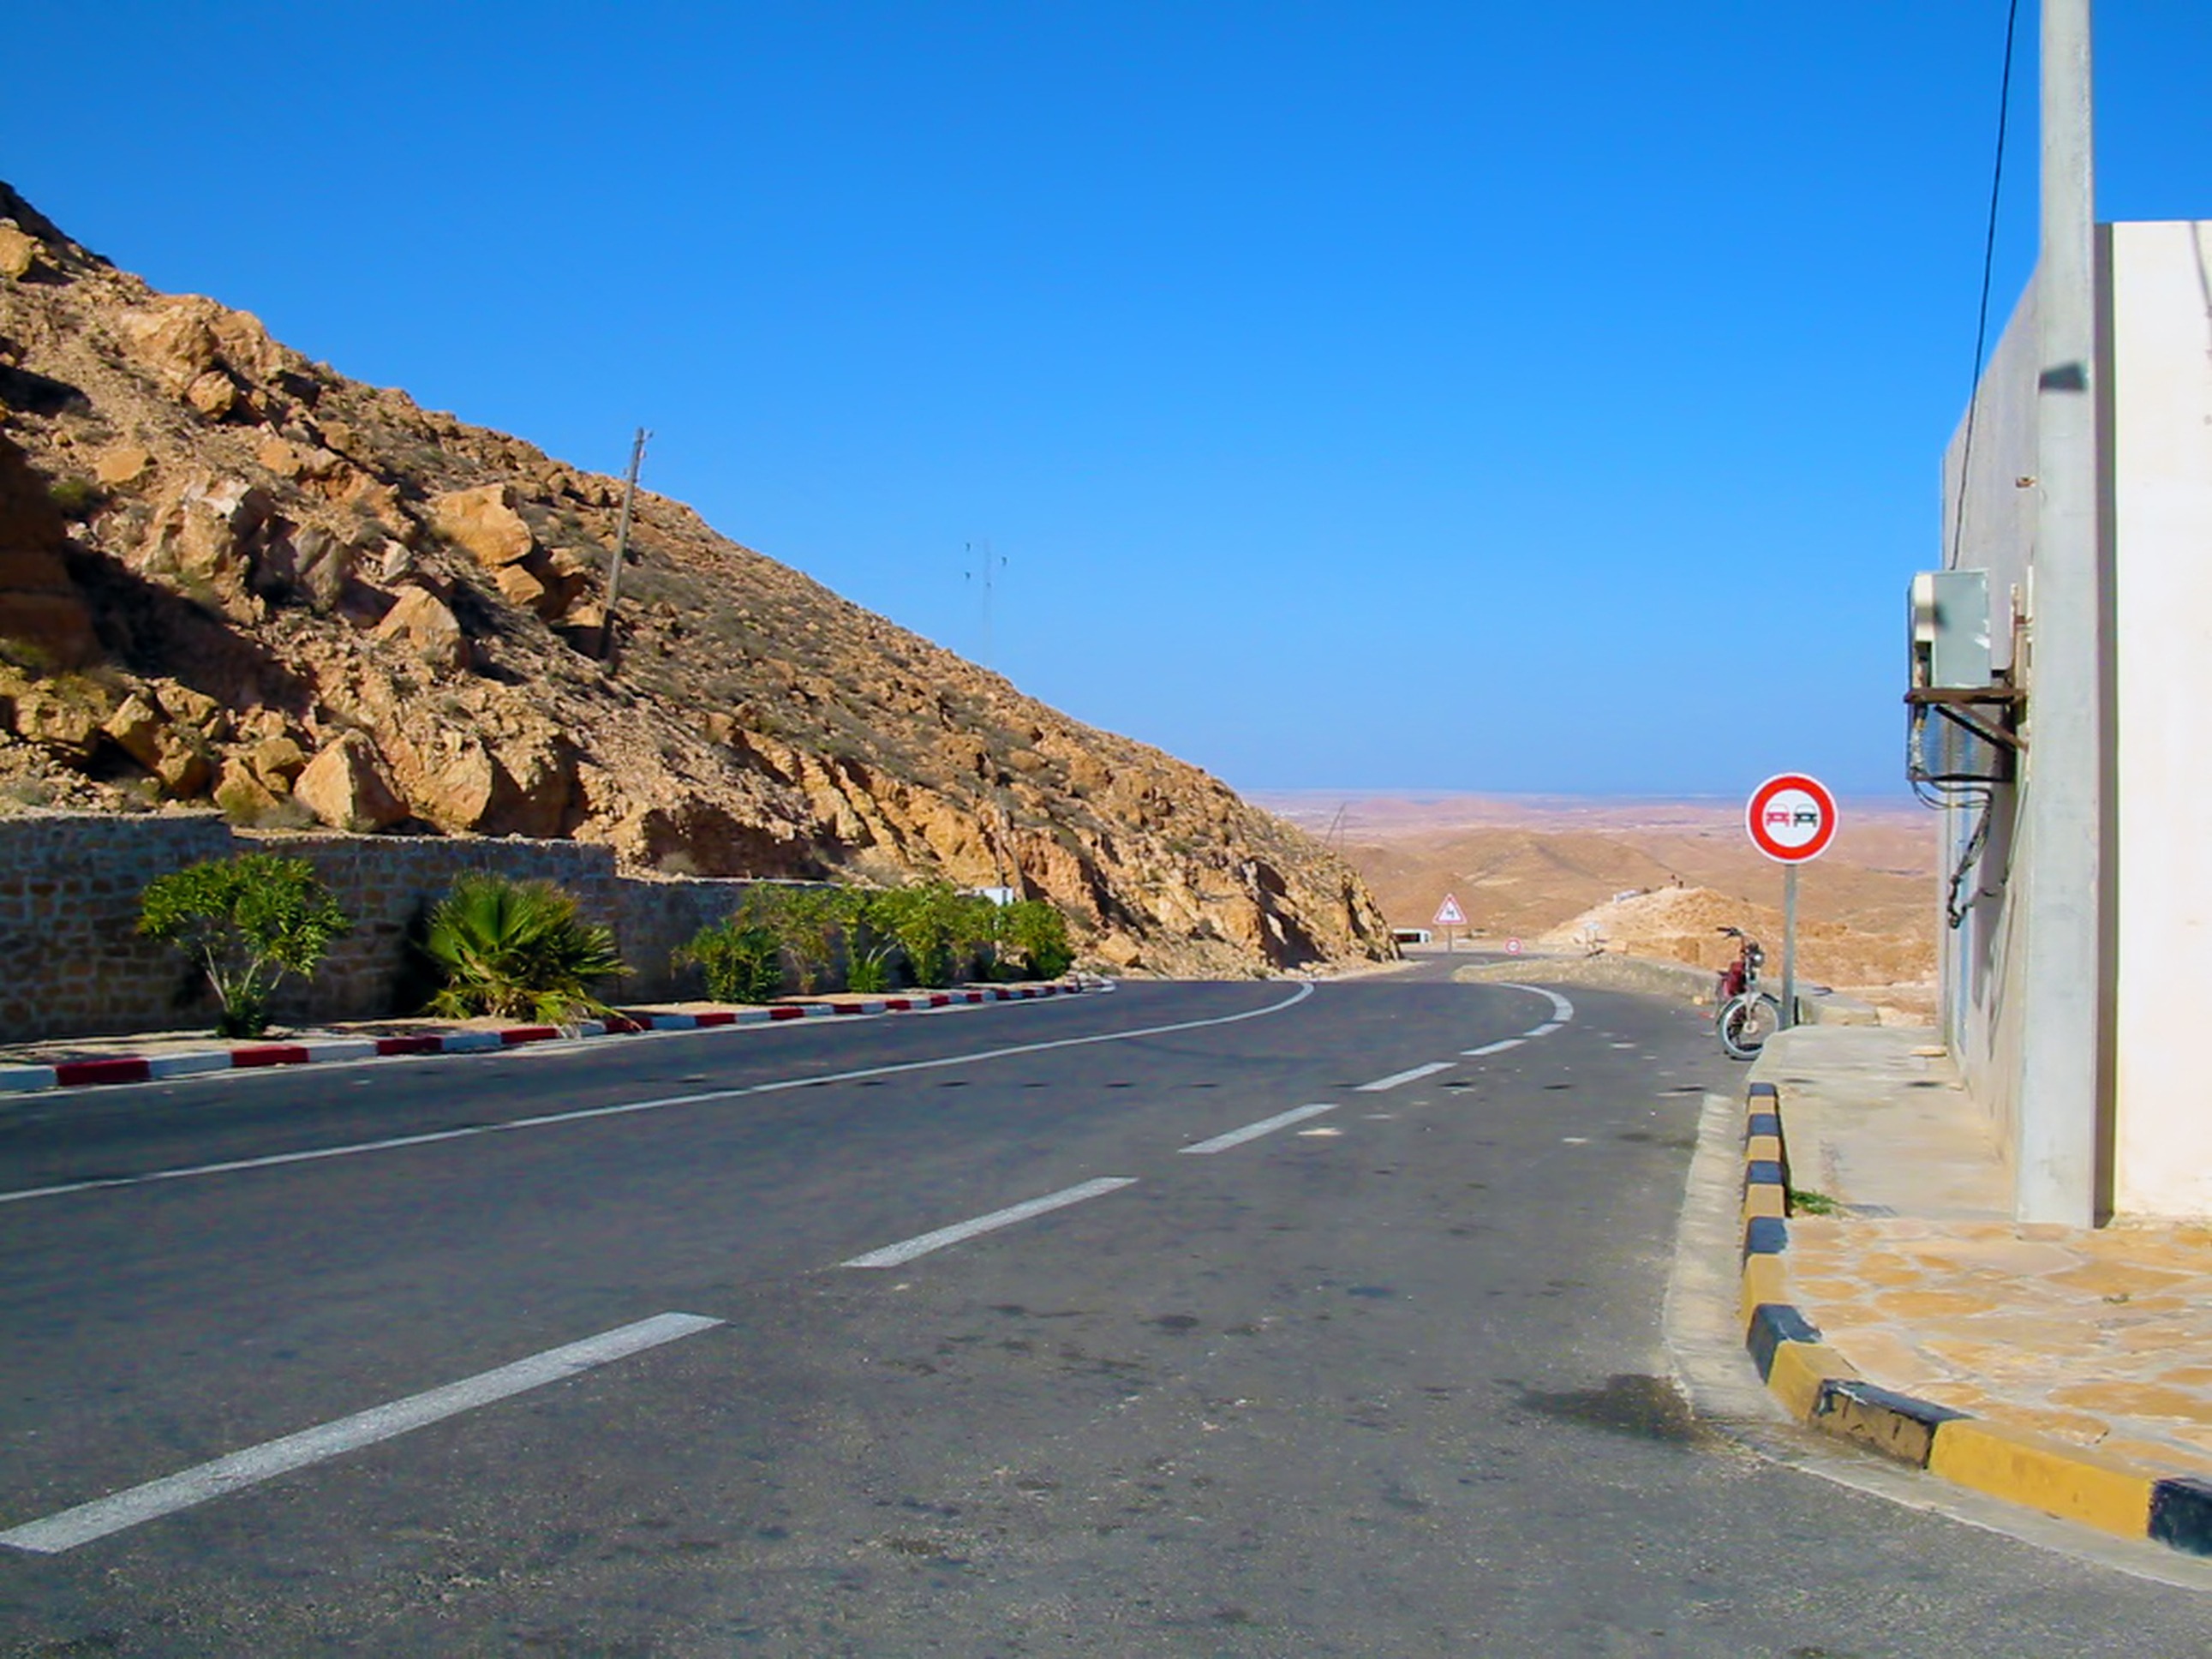
beach, sea, coast, mountain, sky, road, hill, town, highway, mountain range, vacation, travel, bush, vehicle, bay, blue, tourism, road sign, road trip, infrastructure, shrubs, cape, tunisia, the republic of tunisia